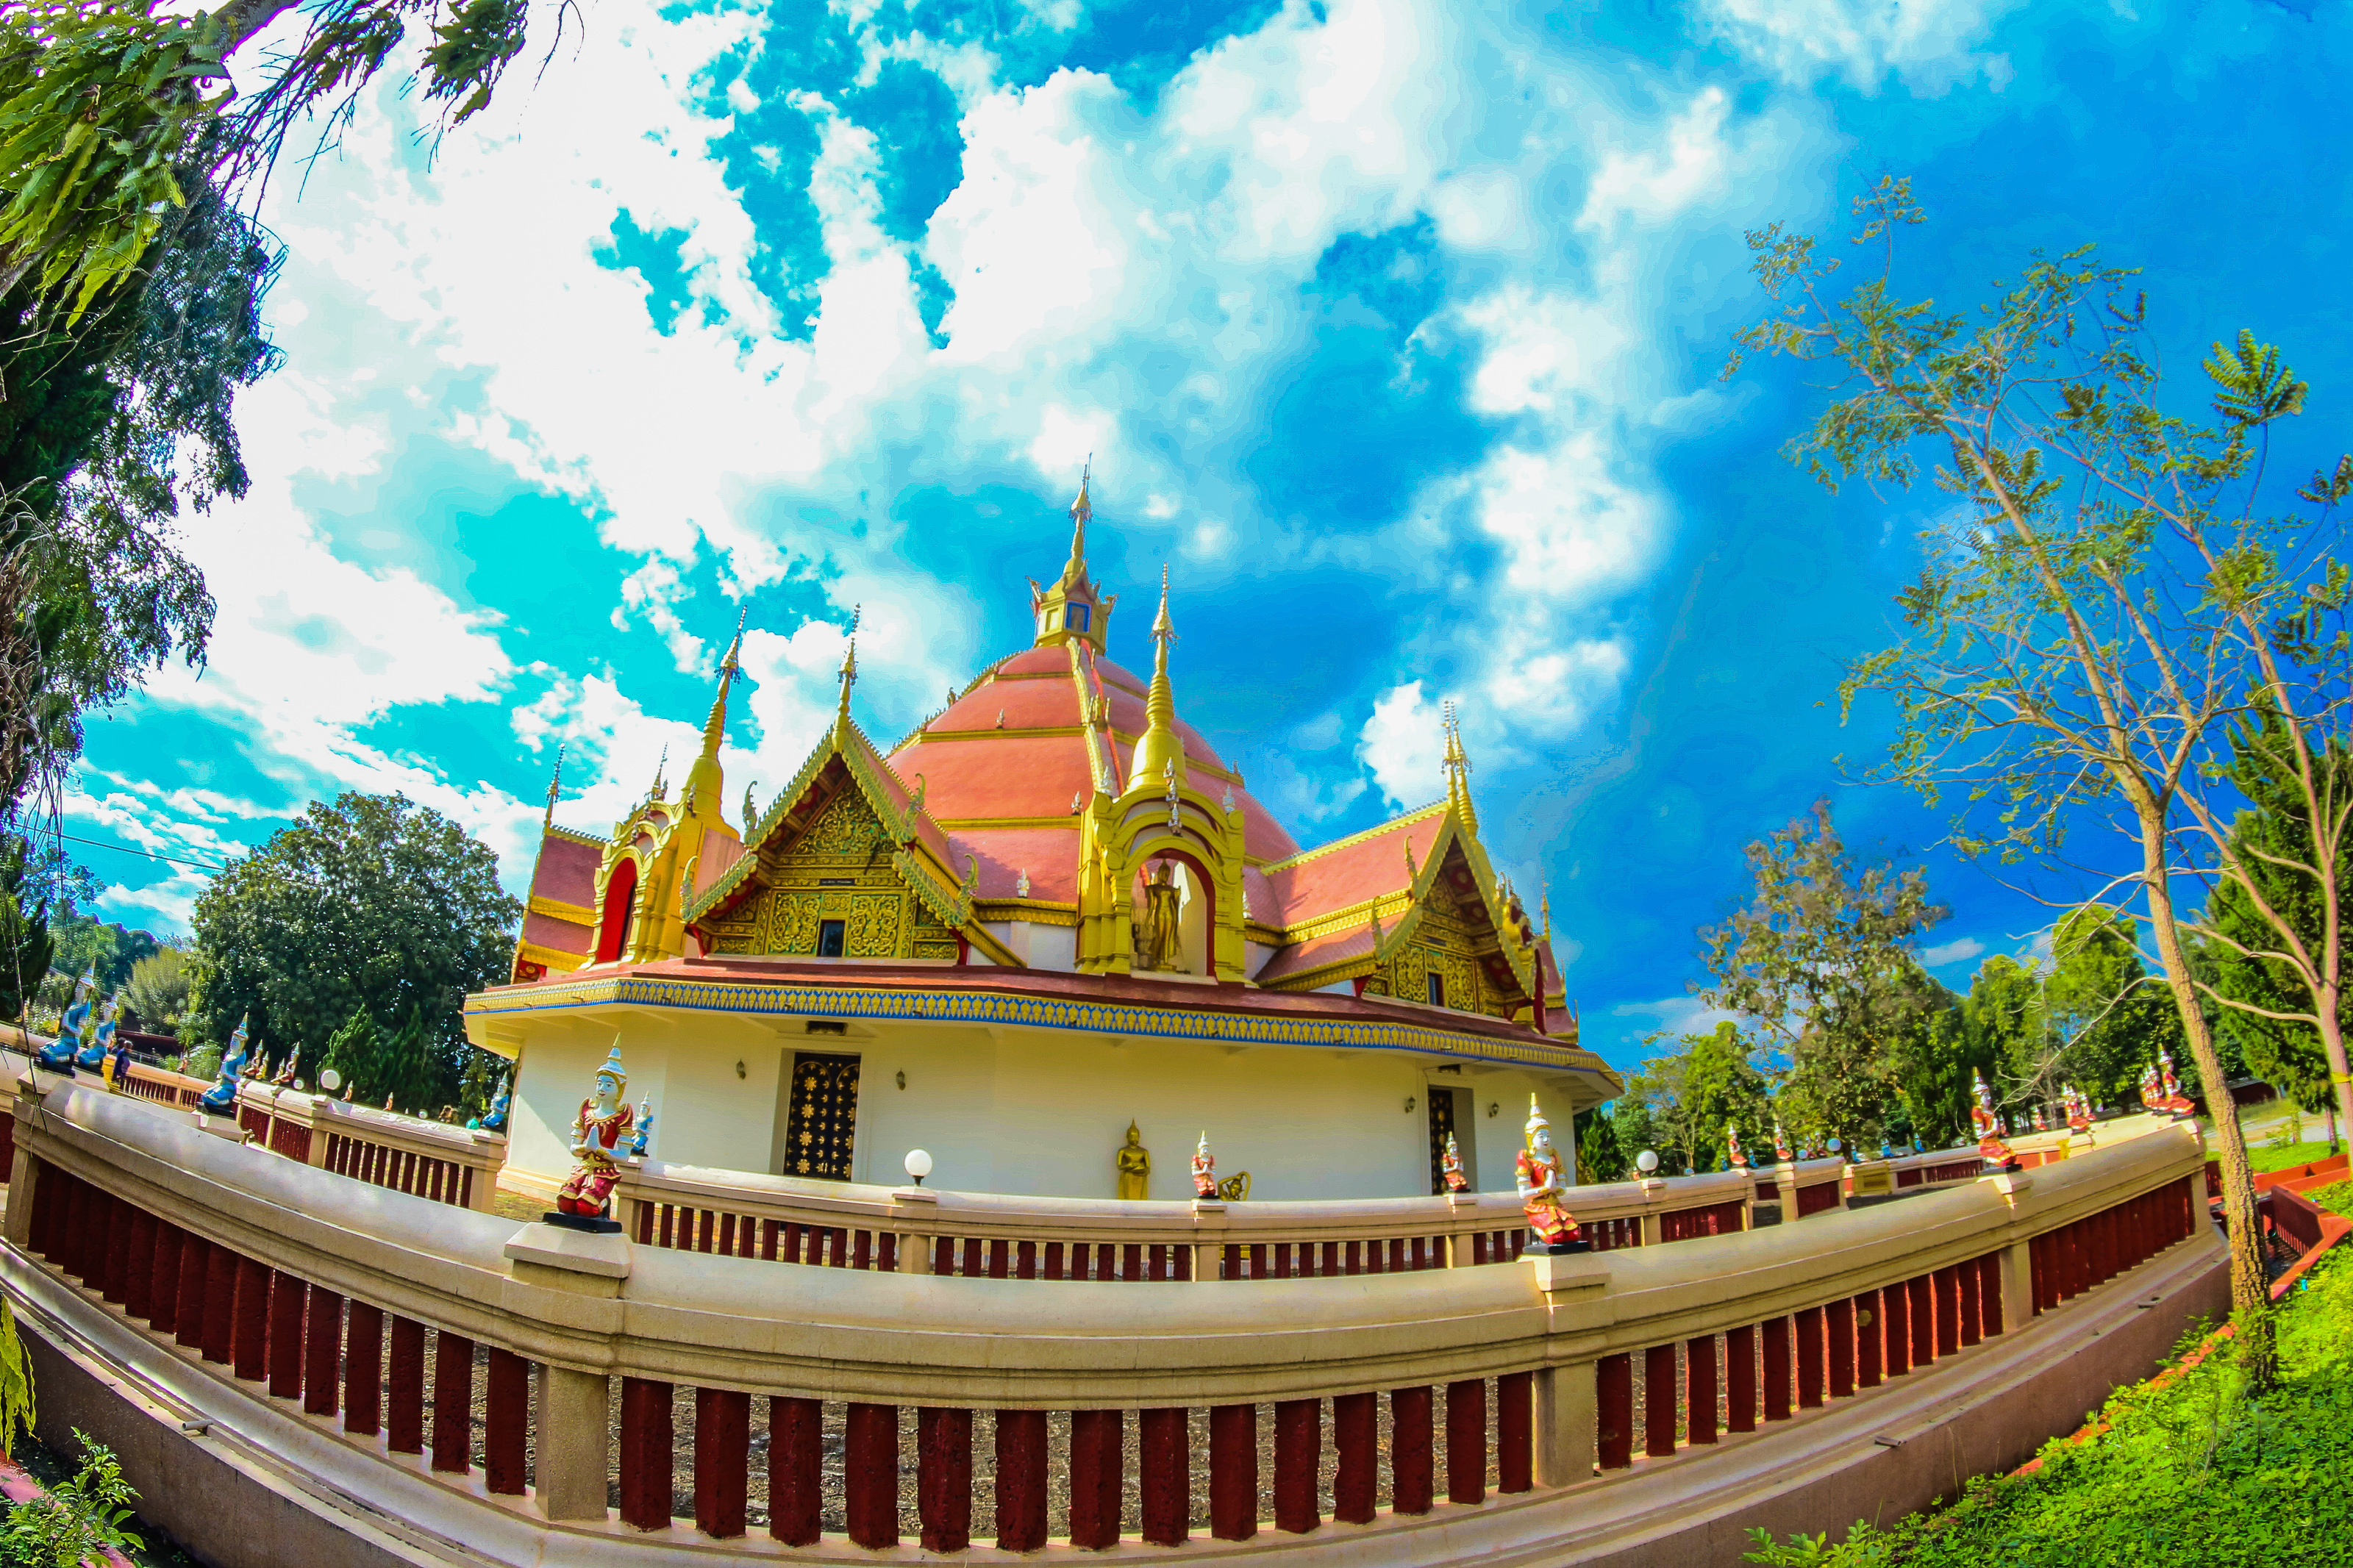
thailand, traditional, temple, asia, wat, ancient, famous, culture, buddha, religion, architecture, old, travel, gold, pagoda, buddhism, art, thai, asian, background, tourism, beautiful, sky, building, lamphun, statue, place, buddhist, tourist, religious, landmark, place of worship, photography, chinese architecture, fisheye lens, tree, tourist attraction, leisure, cloud, world, stock photography, palace, house, estate, shrine